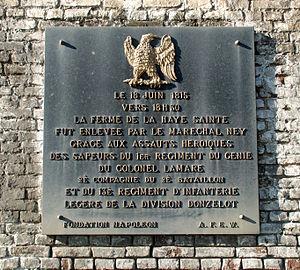
Belgique - Brabant wallon - Lasne - Plancenoit - Ferme de la Haie Sainte (bataille de Waterloo)